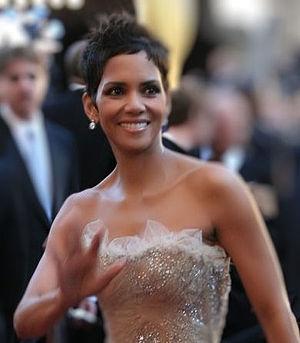
Maria Halle Berry /ˈhæli ˈbɛɹi/ née le 14 août 1966 à Cleveland, est une actrice, productrice et ancienne mannequin américaine.